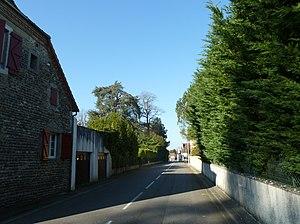
Mont (Pyrénées-Atlantiques)
Mont est une commune française située dans le département des Pyrénées-Atlantiques, en région Nouvelle-Aquitaine.